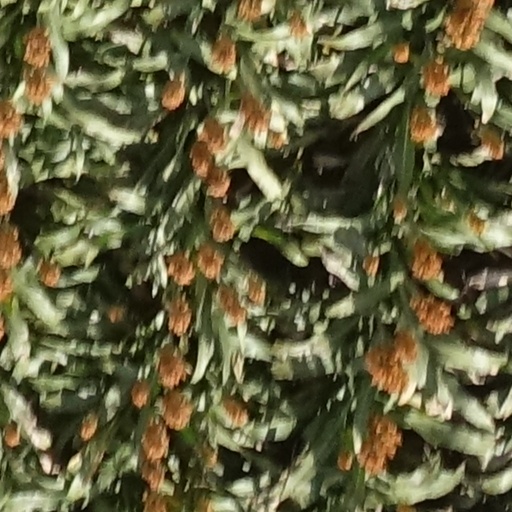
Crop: sorghum